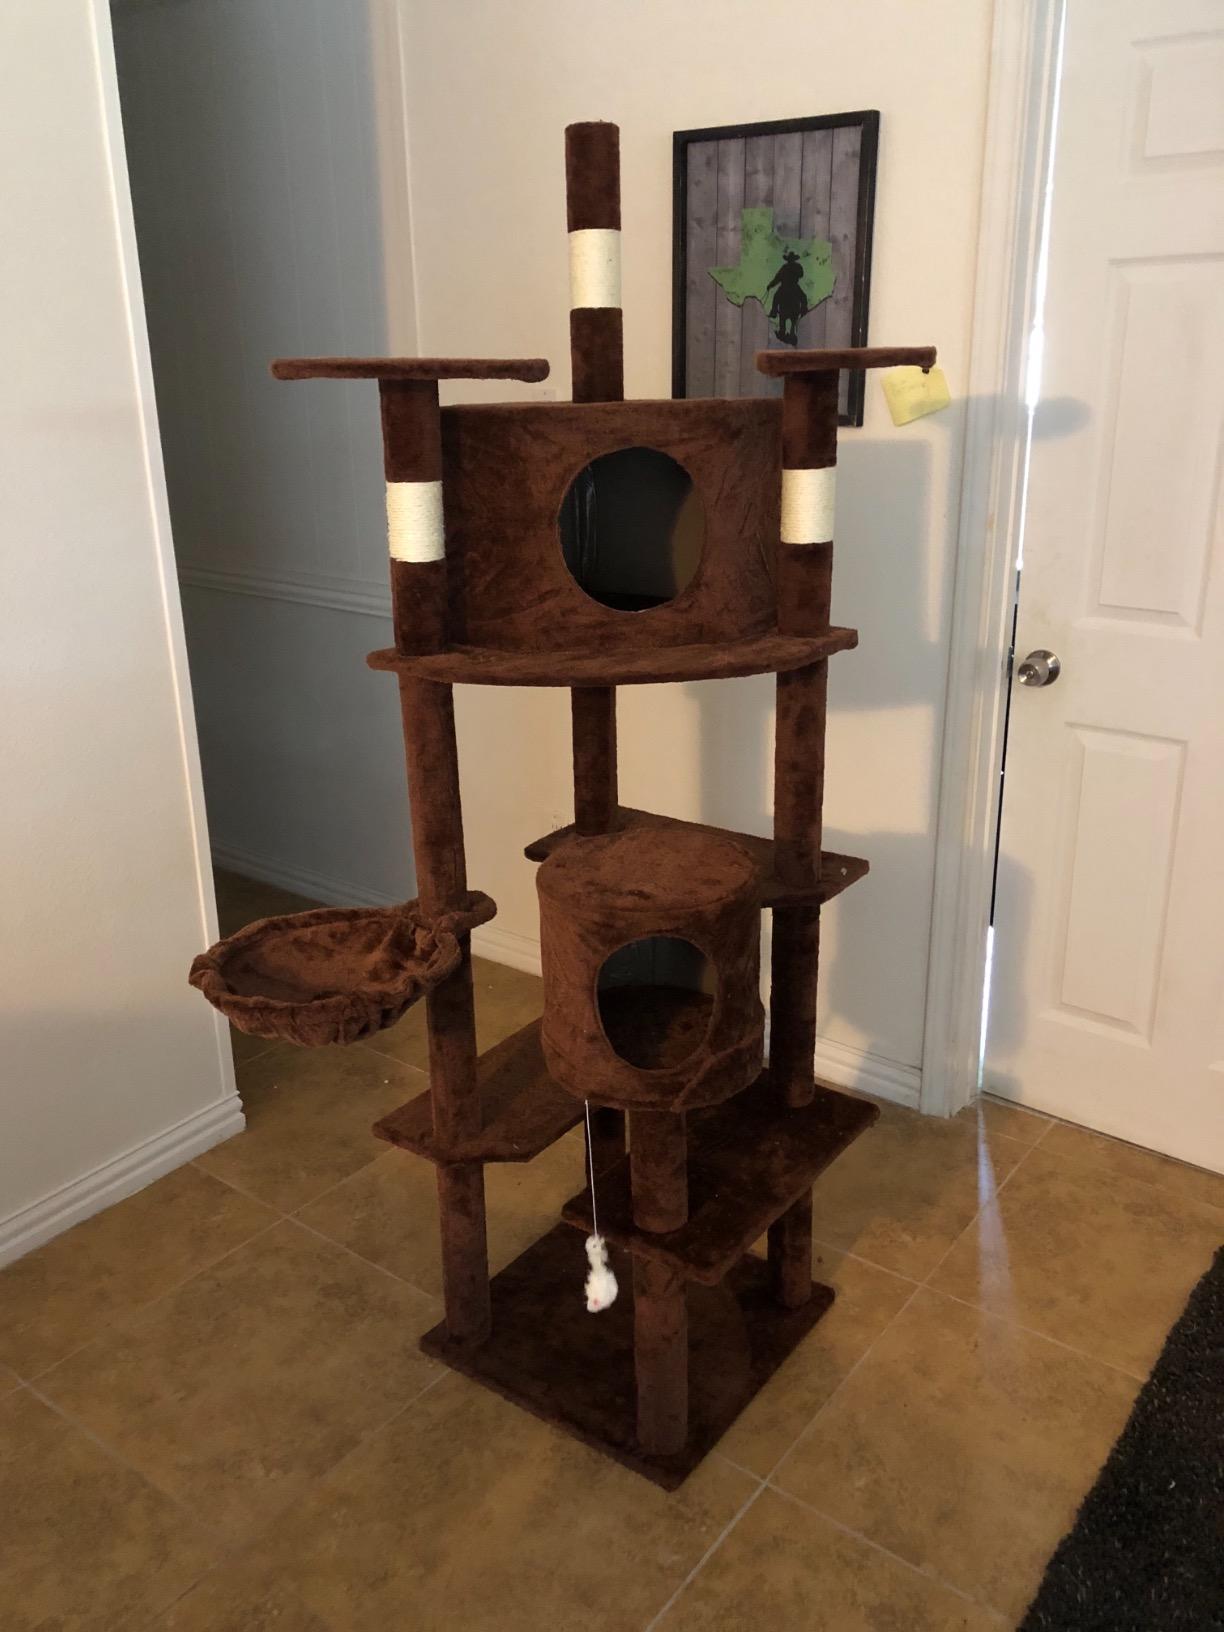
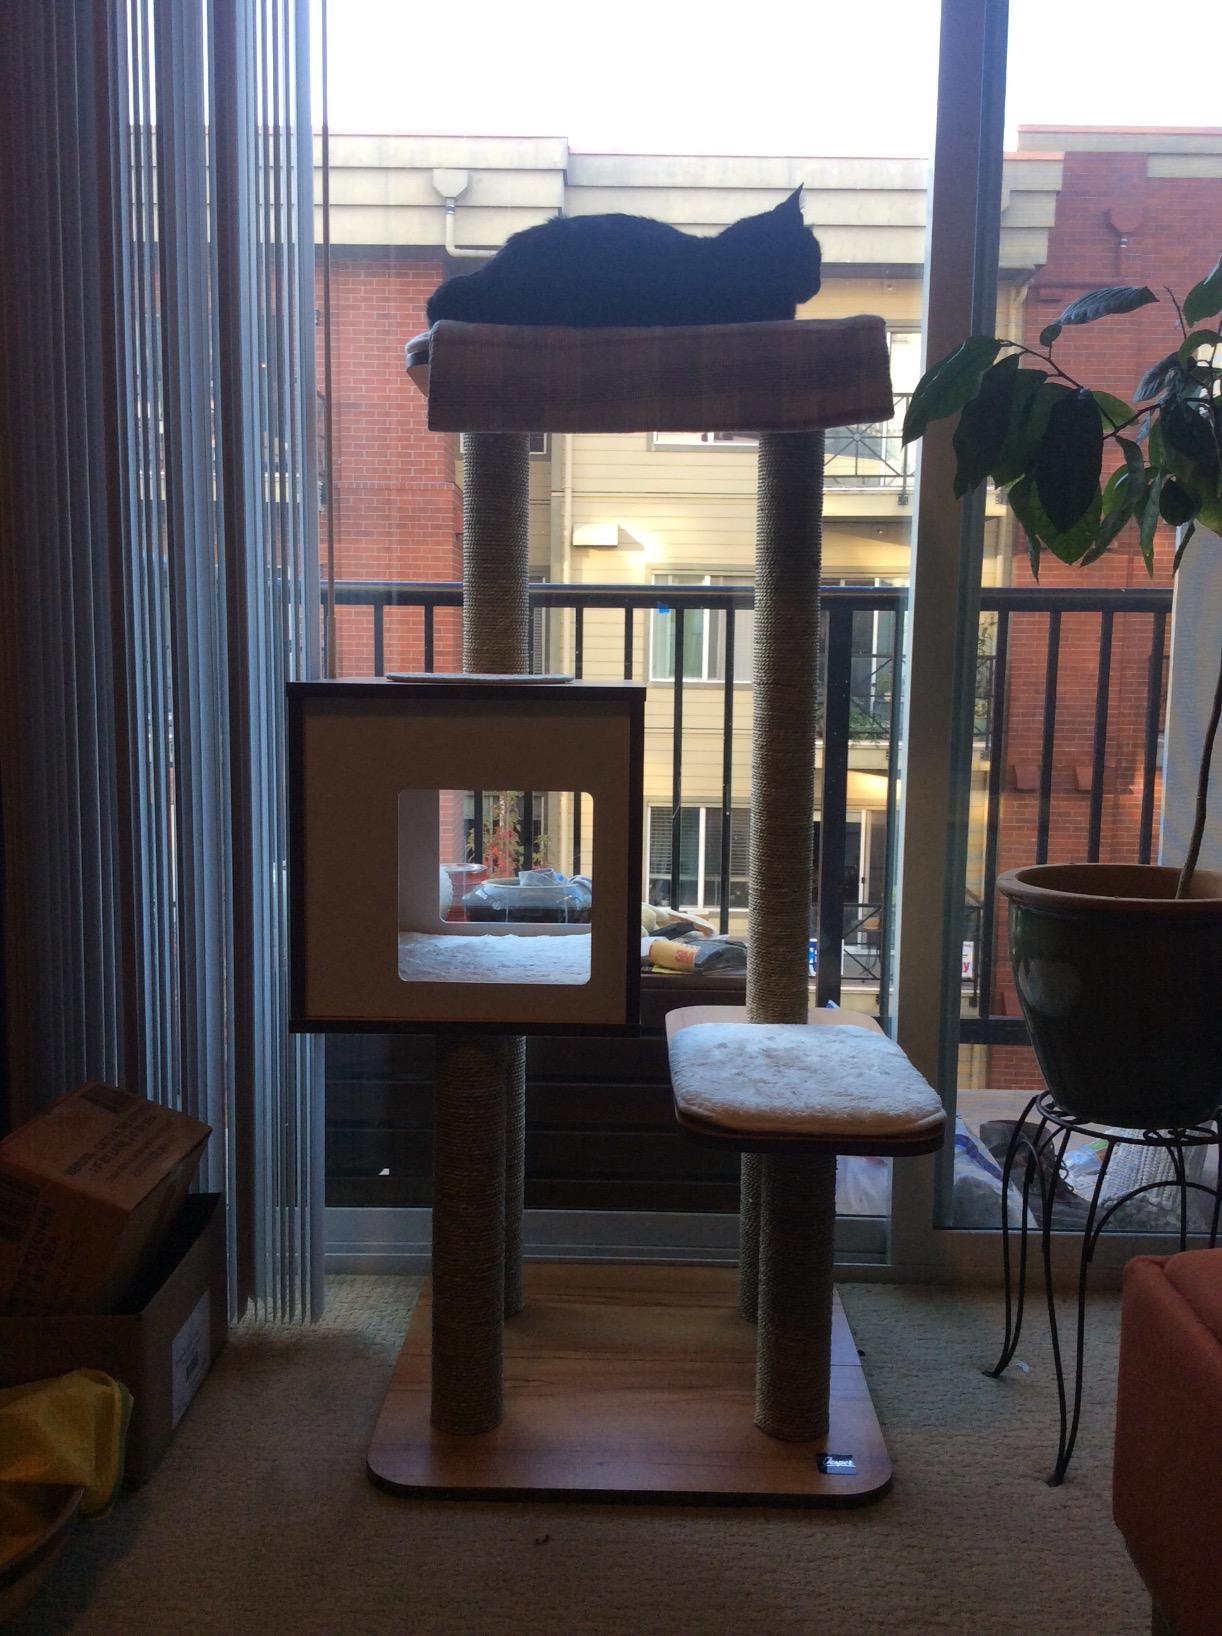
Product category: items_cat tree
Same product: no